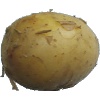
Label: Potato White 1